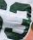
Number: 3